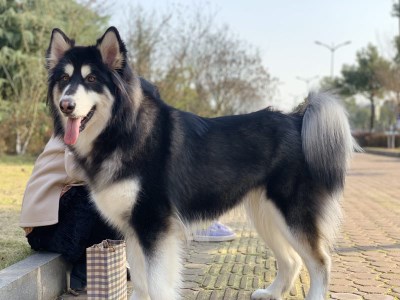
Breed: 1324-n000004-malamute